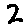
Label: 2